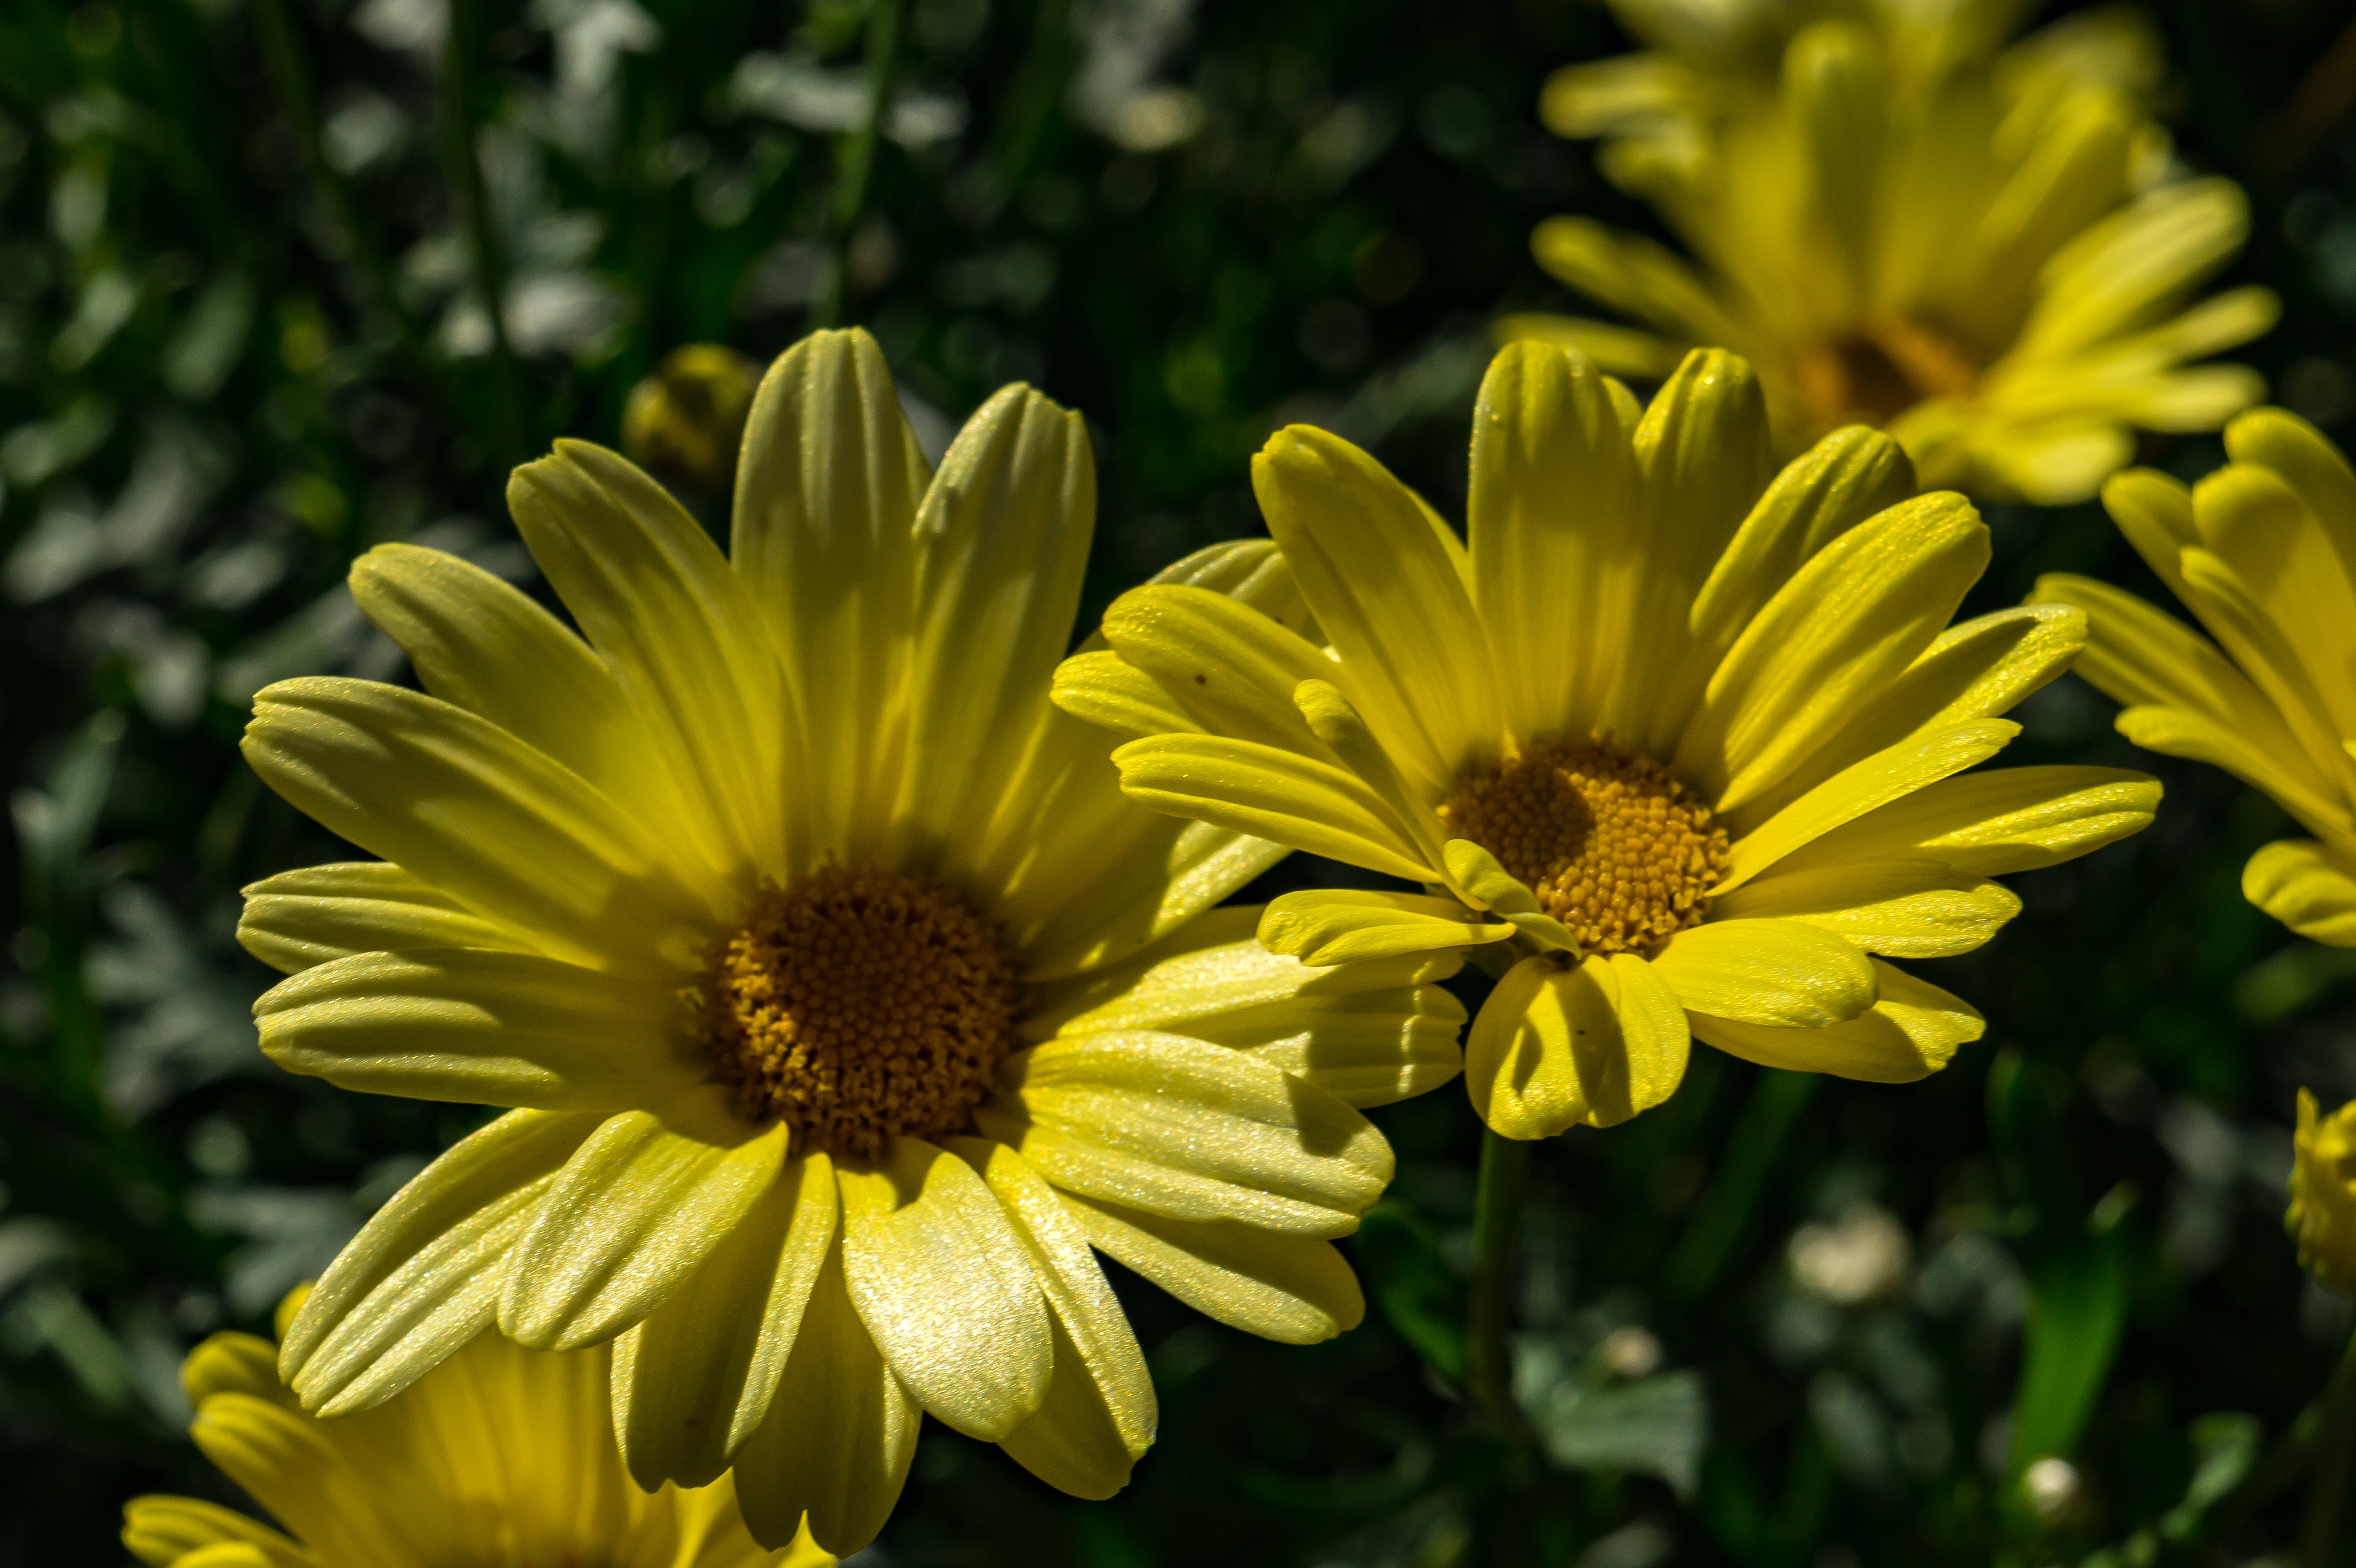
nature, blossom, winter, plant, field, meadow, sunlight, flower, petal, daisy, green, botany, yellow, garden, flora, wildflower, close up, sony, finland, helsinki, 1855mm, e, f3556, ilce3000, oss, talvipuutarha, macro photography, flowering plant, daisy family, oxeye daisy, plant stem, land plant